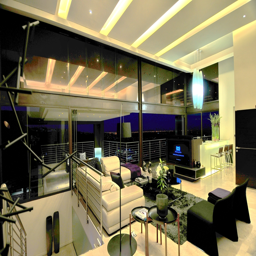
picture of the meeting room at night